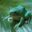
Label: frog